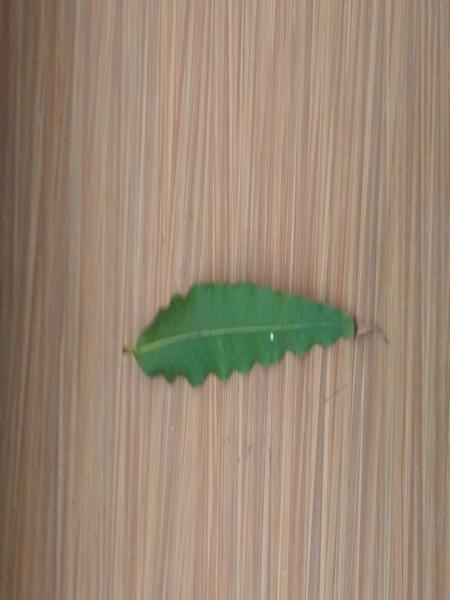
Plant: ashoka